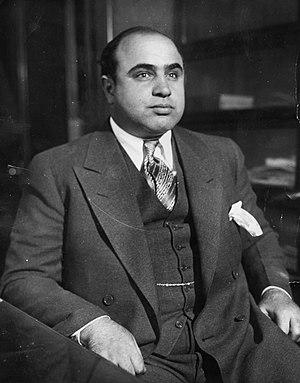
Le terme Blanc est employé, dans le langage courant, pour désigner des êtres humains caractérisés notamment par une couleur de peau claire. Le terme est généralement employé pour désigner les individus présentant des caractéristiques physiques qui sont historiquement associées aux populations natives européennes. La définition d'un « individu blanc » diffère sensiblement d'après les contextes historiques, légaux, culturels, et géographiques. Dans certains contextes, en particulier aux États-Unis, le terme « caucasien » est utilisé comme synonyme.
Alphonse Capone, dit Al Capone, né à Brooklyn le 17 janvier 1899 et mort à Miami Beach le 25 janvier 1947, est un des plus célèbres gangsters américains du XXᵉ siècle. Surnommé « Scarface », il fait fortune dans le trafic d'alcool de contrebande durant la prohibition dans les années 1920.